Rwan Cruz

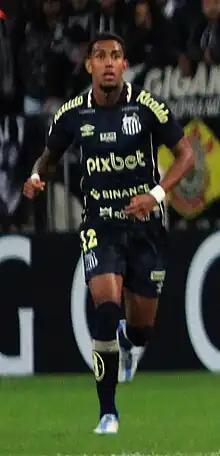
Rwan with Santos in 2022

Rwan Philipe Rodrigues de Souza Cruz (born 20 May 2001), known as Rwan Seco, Rwan Cruz or just Rwan, is a Brazilian professional footballer who plays as a forward for Major League Soccer club Real Salt Lake, on loan from Botafogo.